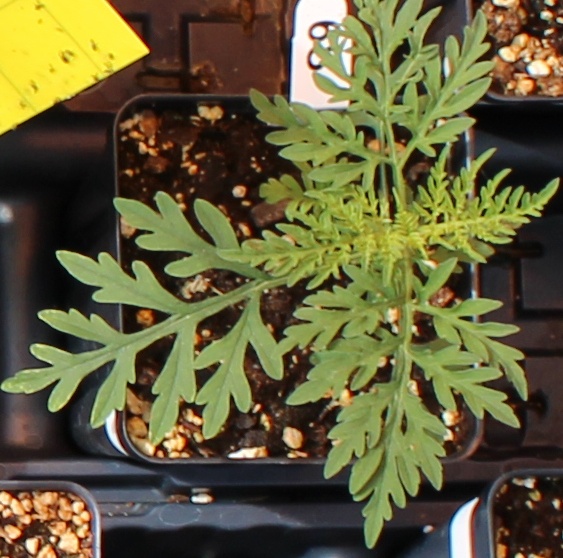
Label: Ragweed